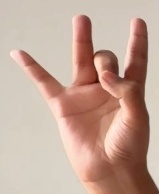
ASL sign: 8